Tofino Harbour Water Aerodrome

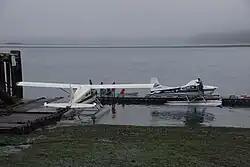
Two Tofino Air aircraft

Tofino Harbour Water Aerodrome is located in Tofino Harbour adjacent to Tofino, British Columbia, Canada.